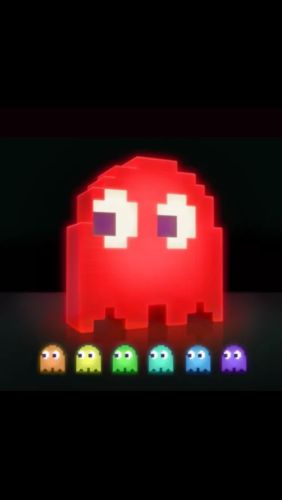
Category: lamp